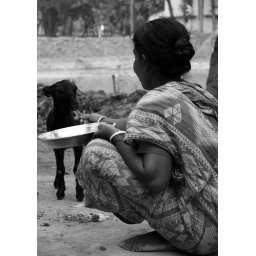
Motherly affection to a goat calf with some pieces of watermelon in hot summar.